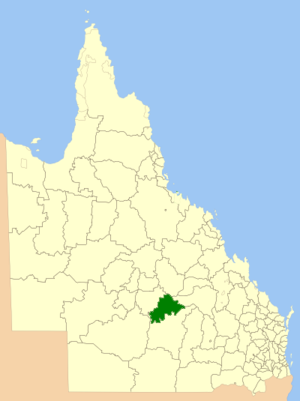
Le comté de Tambo est une zone d'administration locale au centre du Queensland en Australie. Le siège du conseil est à Tambo.